Dr. Loveless

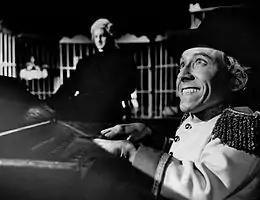
Michael Dunn's last appearance as Dr. Loveless in "The Night of Miguelito's Revenge" showing Loveless's newest invention—an android.

Loveless was created by writer John Kneubuhl after he read a magazine article about Dunn. The character was introduced in the 1965 episode "The Night the Wizard Shook The Earth", which was the show's third televised episode (although it was produced as the sixth). Loveless became an immediate hit and Dunn appeared in ten episodes over four seasons, with Kneubuhl writing five of them. Dunn was contracted to appear in four episodes per season, but due to health problems he only appeared in 10 episodes instead of 16. (Loveless was captured by West and Gordon only in the first three episodes he appeared in; a running gag for the subsequent seven episodes is that while his plans are defeated by West and Gordon, Loveless has a prearranged escape plan)